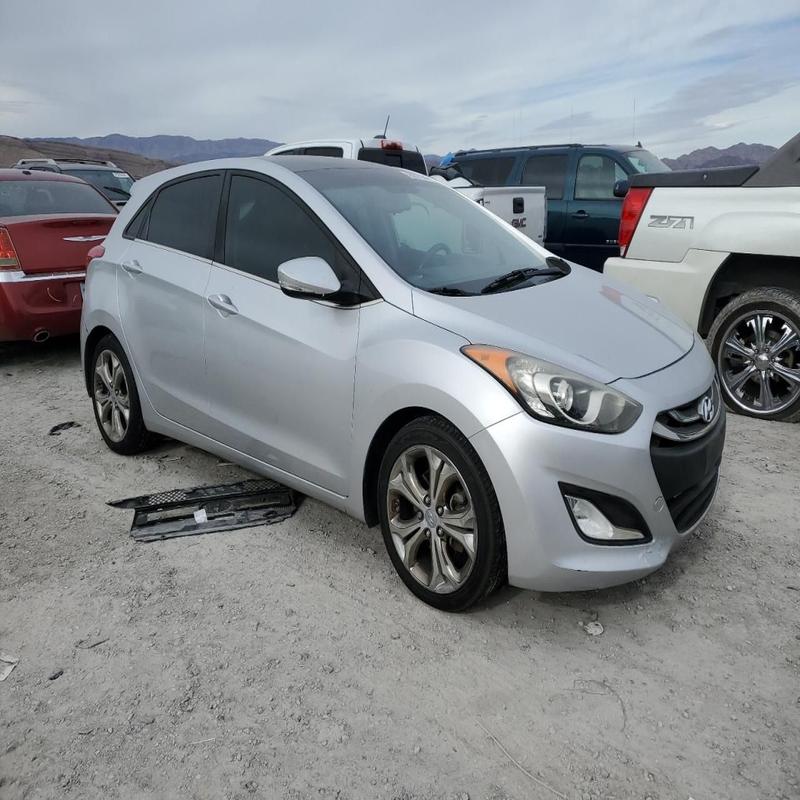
Aucun dommage détecté.
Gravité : aucun